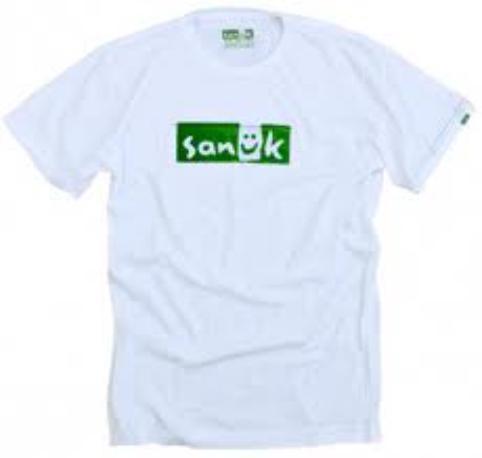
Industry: Clothes